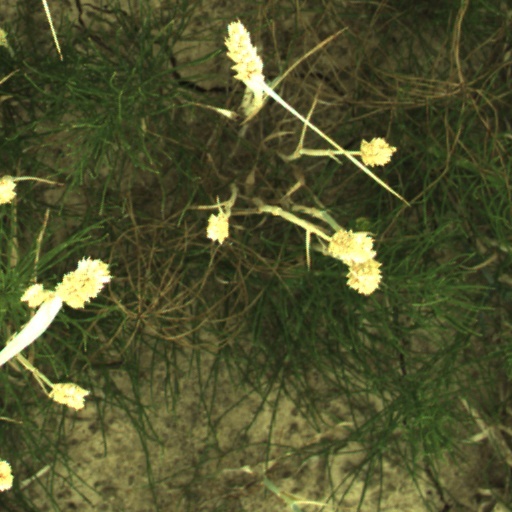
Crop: wheat